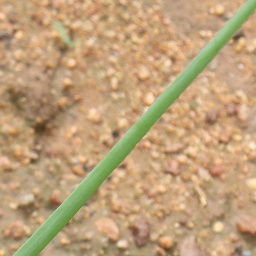
Label: healthy